Juan Mónaco

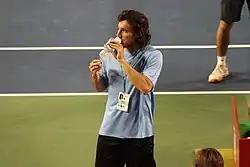
Juan Mónaco at the Japan Open

In the 2010 Monte-Carlo Rolex Masters, he defeated qualifier Jarkko Nieminen for the first time in three meetings and was upset by Michael Berrer in the second round. His bad run continued as he was upset by Daniel Gimeno Traver in the first round as the tenth seed of the 2010 Barcelona Open Banco Sabadell. He defeated Igor Andreev, but lost to Victor Hănescu in the second round of the 2010 Internazionali BNL d'Italia. In the 2010 Mutua Madrileña Madrid Open, he defeated Simon Greul and Thomaz Bellucci. He then lost to Nicolás Almagro. He then led Argentina to their second ARAG World Team Cup. In the final he defeated American Sam Querrey. At the 2010 French Open, he was upset by qualifier Grega Žemlja in four sets in the first round. He then withdrew from the 2010 Wimbledon Championships due to a wrist injury and missed two months of action. He made his return in the 2010 Western & Southern Financial Group Masters in a losing effort to Thiemo de Bakker. He then lost in the first round of 2010 Pilot Pen Tennis, the US Open, and the 2010 Rakuten Japan Open Tennis Championships.